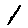
Label: 1